Royal Observer Corps

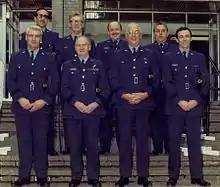
A typical ROC Summer Camp cadre and staff, comprising

The ROC provided an additional and highly useful function to the war-time UK Government by providing a plausible cover story for a number of covert war-time operations. Up to twenty highly secret electronic warfare units and Y-stations were established across the UK, with their MI8 associated scientists, technicians and engineers being dressed in Royal Observer Corps uniforms so as to avoid arousing suspicion while entering and leaving Royal Air Force, Army, Royal Navy and other MoD establishments.